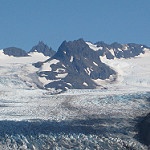
Scene: Outdoor